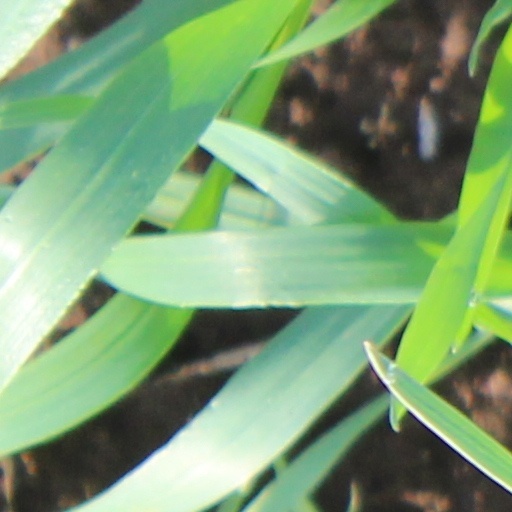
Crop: wheat